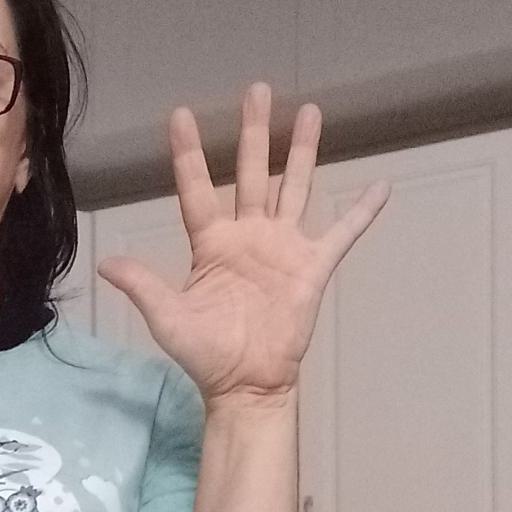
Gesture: palm